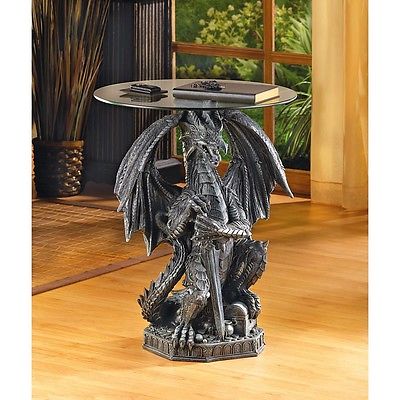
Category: table